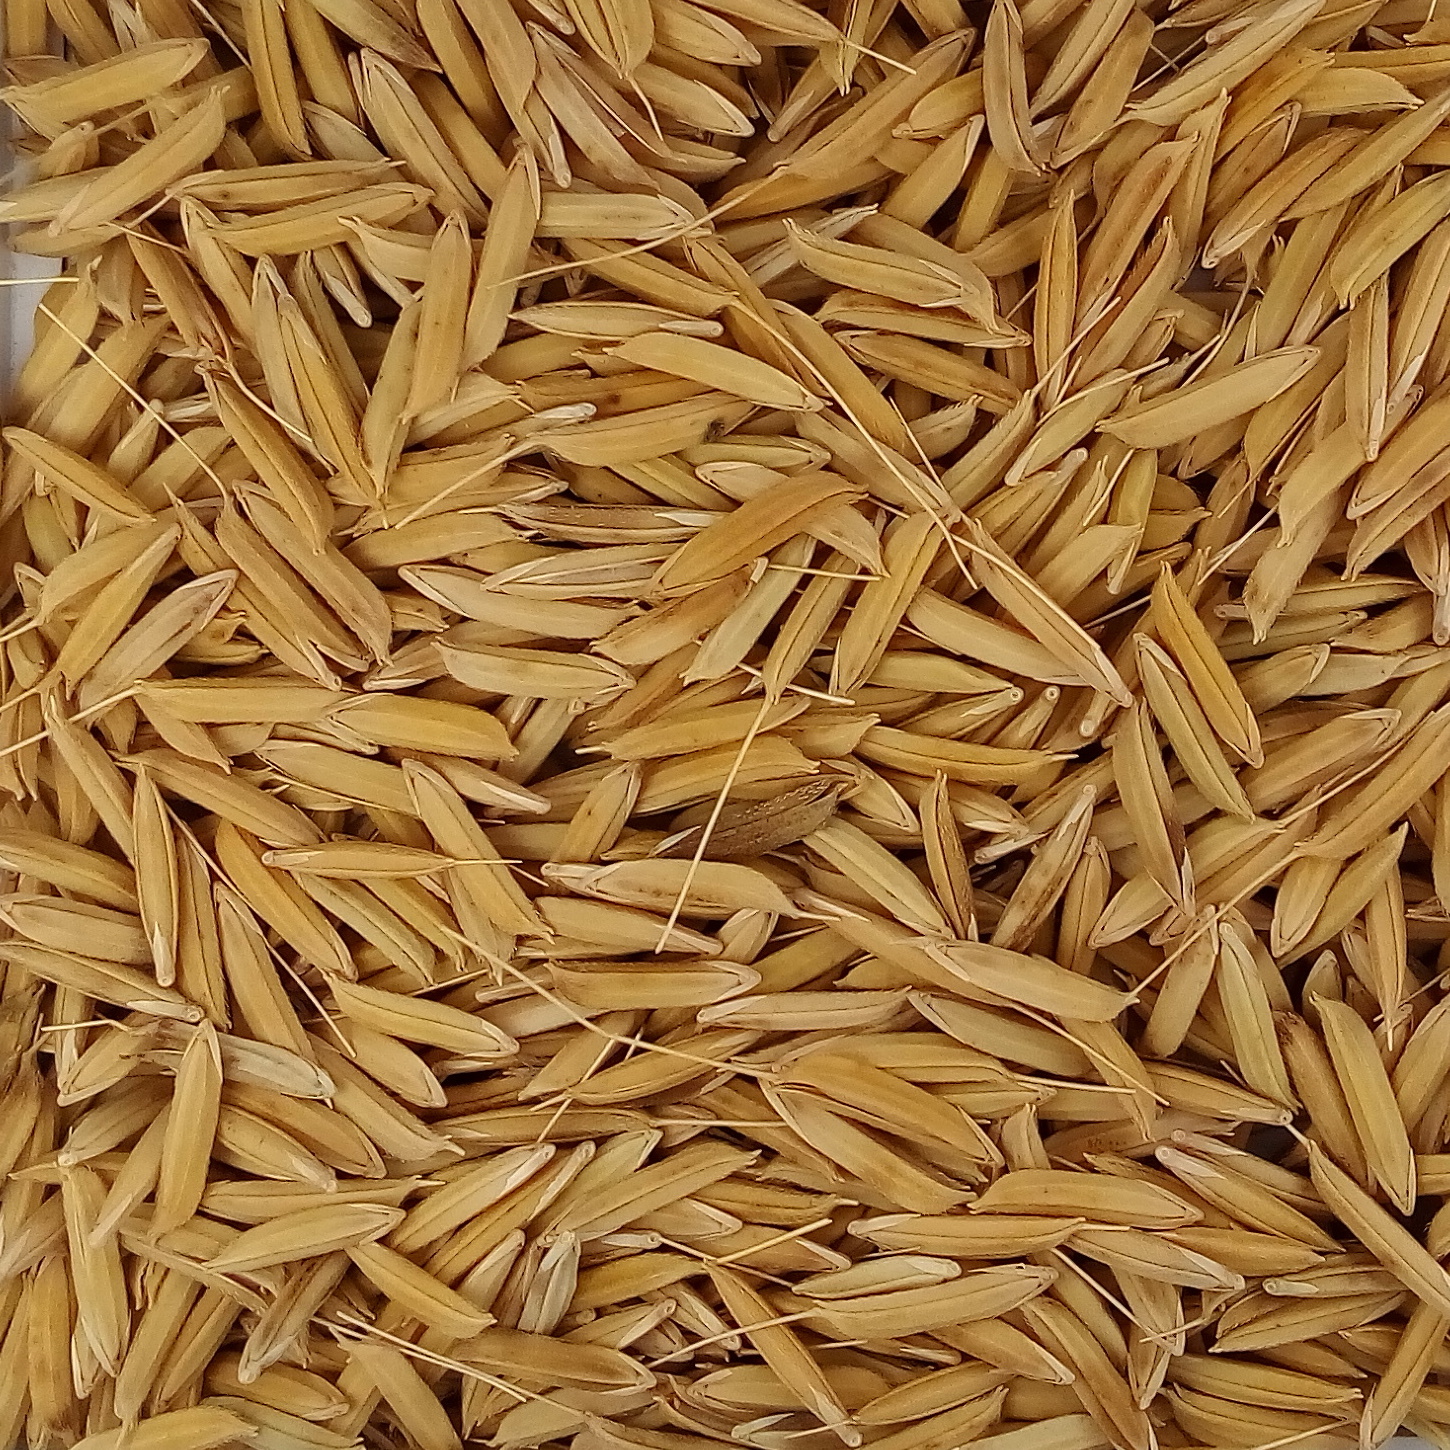
Rice seed variety: 1728